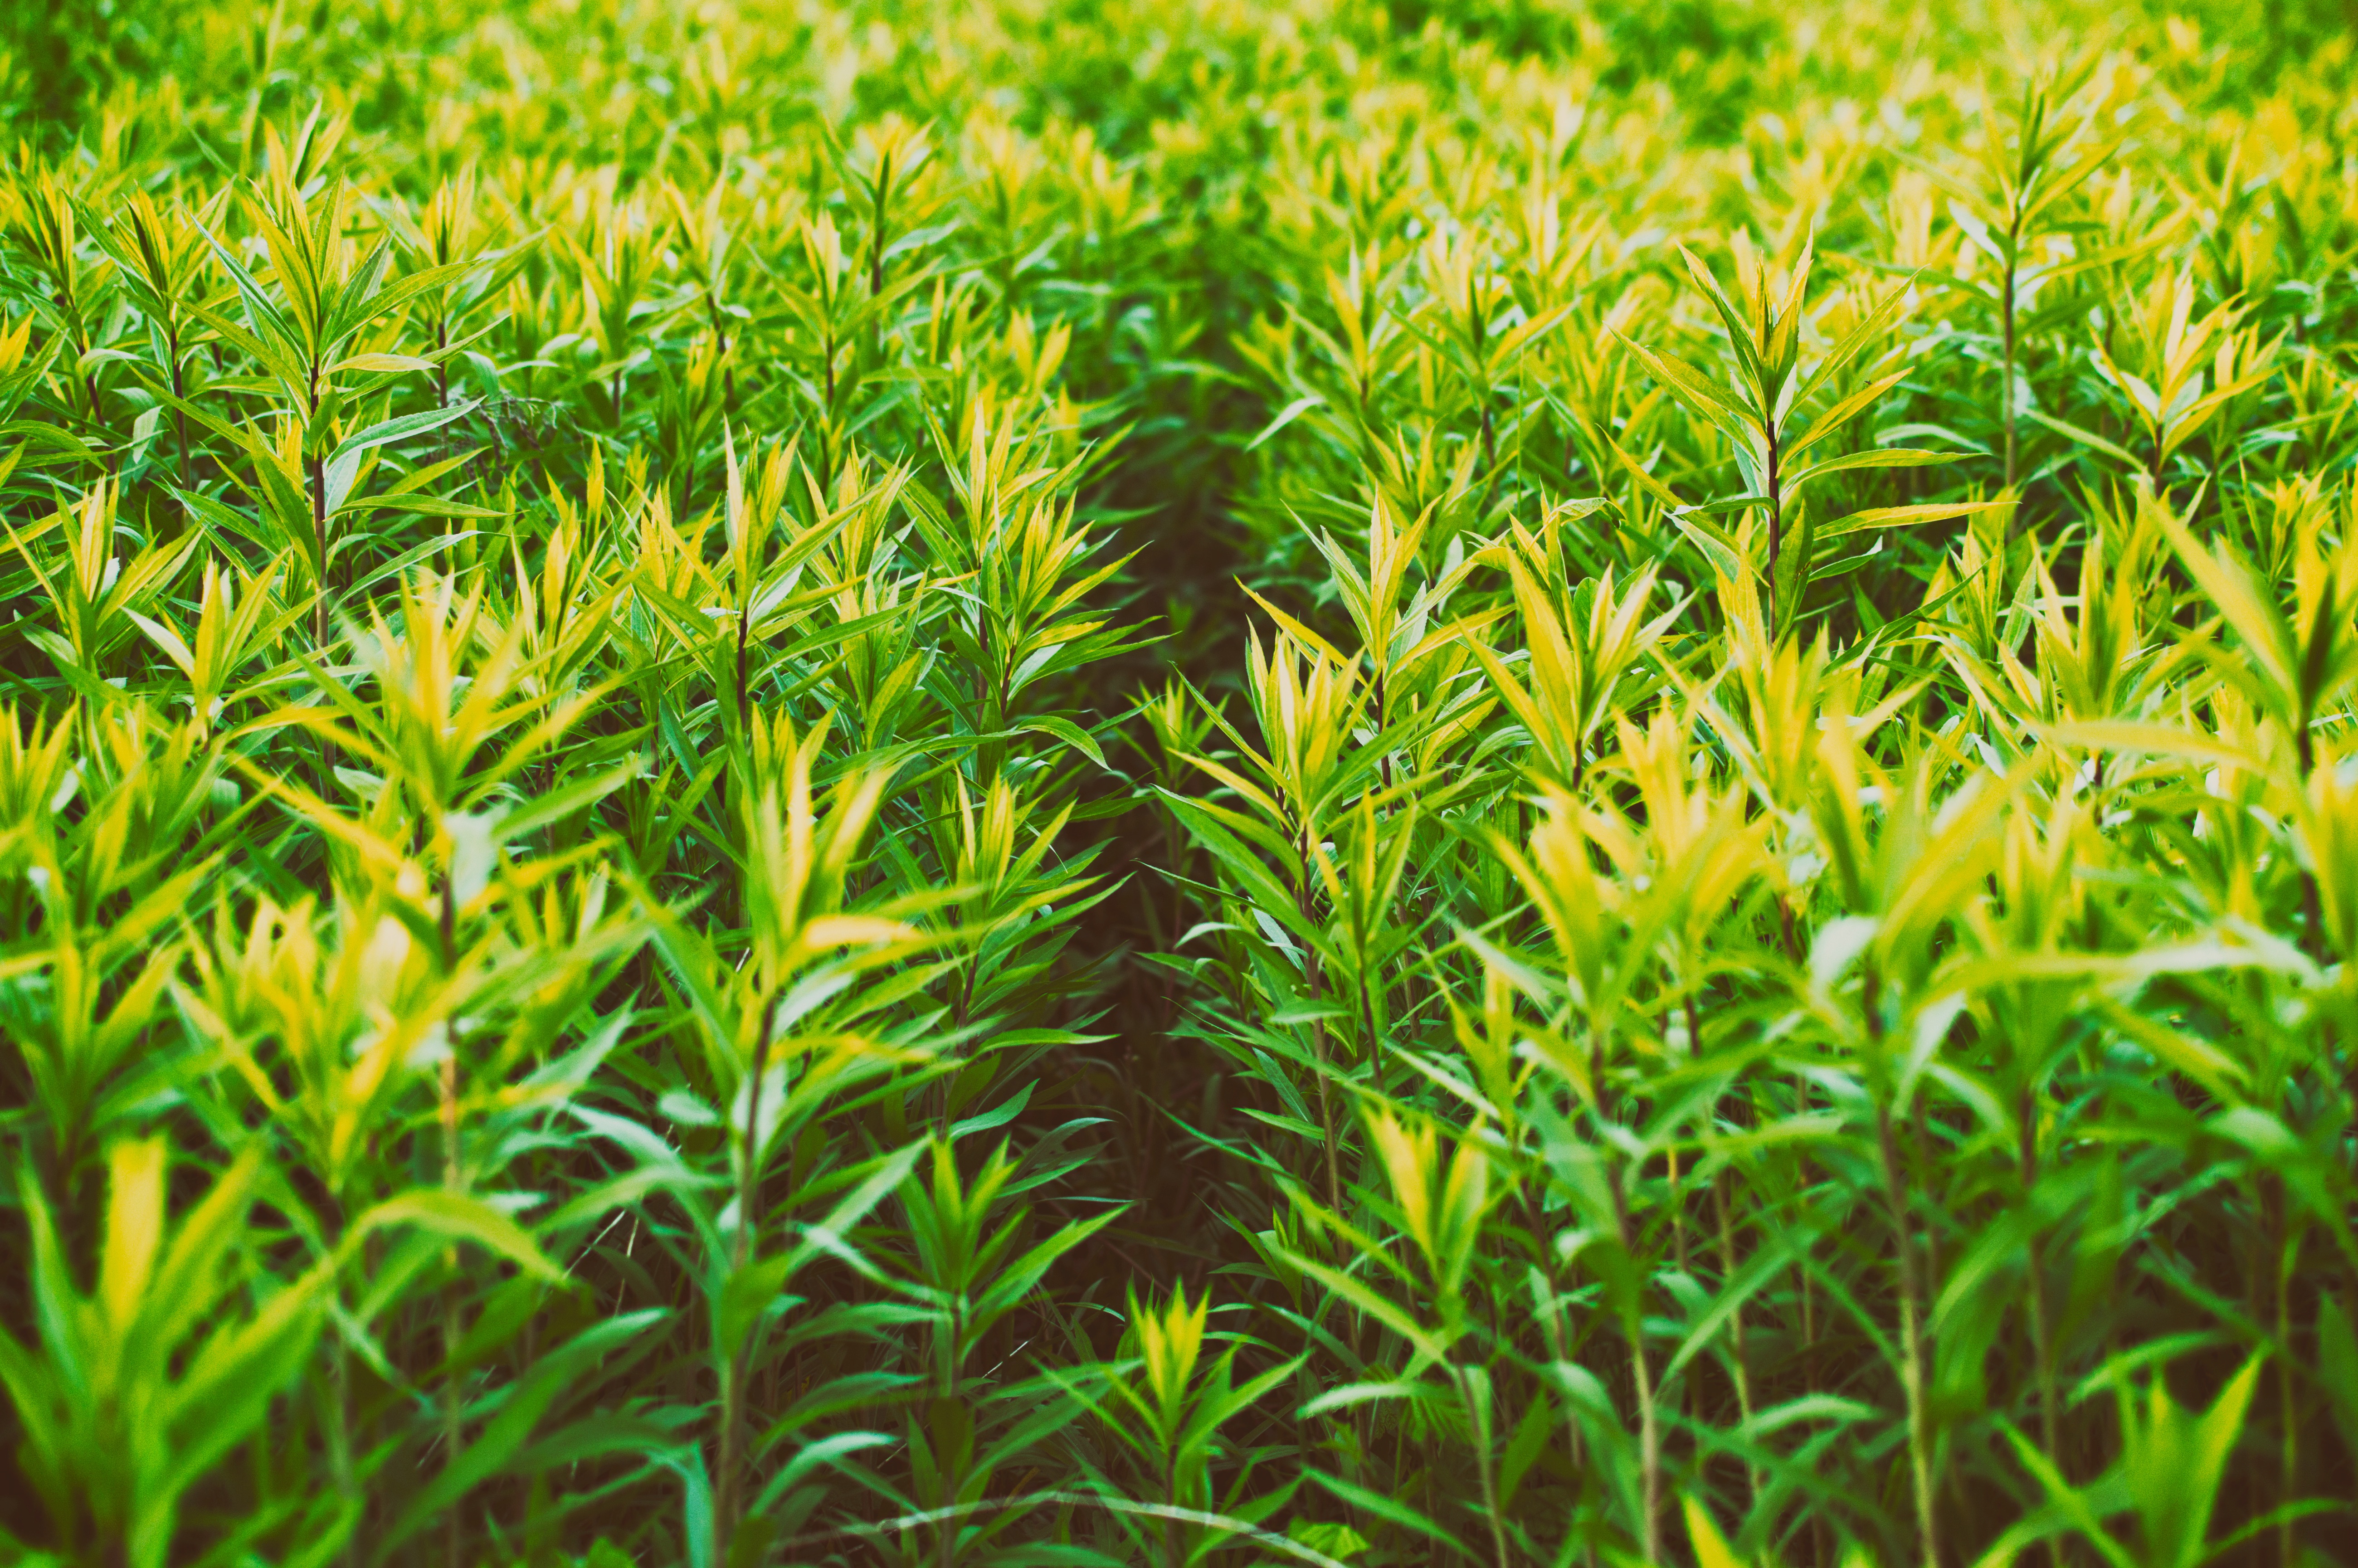
grass, plant, field, lawn, meadow, leaf, flower, green, jungle, soil, botany, flora, leafe, grassland, vegetation, shrub, habitat, natural environment, grass family